My Inventions: The Autobiography of Nikola Tesla

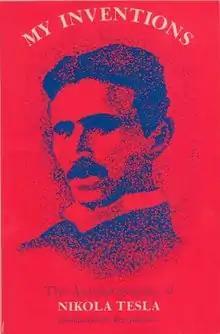
First (1982) edition

My Inventions: The Autobiography of Nikola Tesla is a book compiled and edited by Ben Johnston detailing the work of Nikola Tesla. The content was largely drawn from a series of articles that Nikola Tesla had written for "Electrical Experimenter" magazine in 1919, when he was 63 years old. Tesla's personal account is divided into six chapters covering different periods of his life: My Early Life, My First Efforts At Invention, My Later Endeavors, The Discovery of the Rotating Magnetic Field, The Discovery of the Tesla Coil and Transformer, The Magnifying Transmitter, and The Art of Telautomatics.